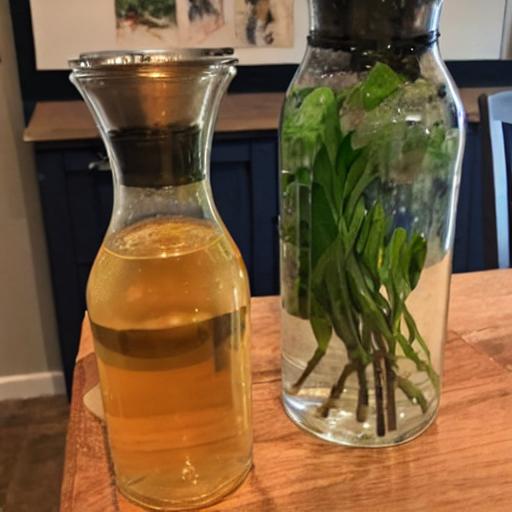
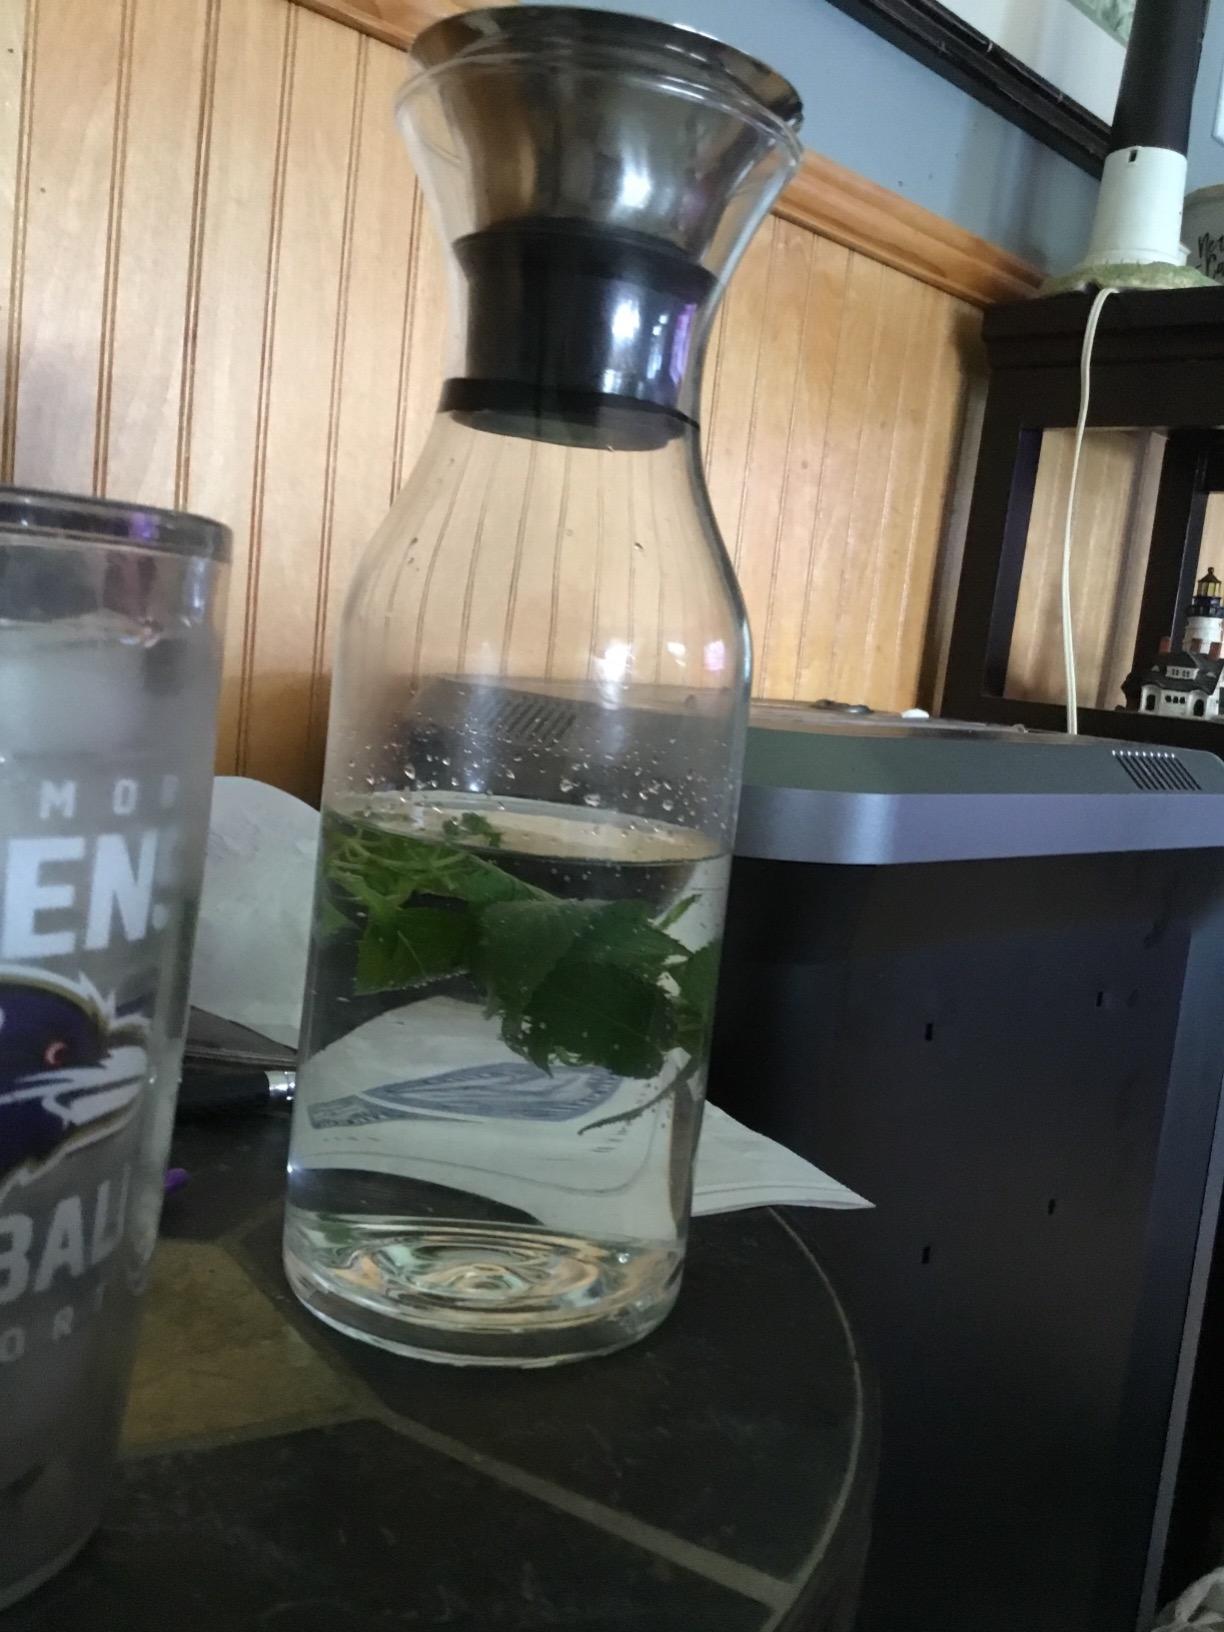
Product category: items_tea
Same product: no